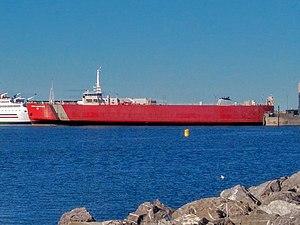
Le NM Georges-Alexandre-Lebel, traversier-rail affecté à la liaison Matane―Baie-Comeau―Sept-Îles.
La compagnie de gestion de Matane Inc. fournit un service de traversier ferroviaire entre Matane et la Côte-Nord permettant de lier les ports de Baie-Comeau, Port-Cartier et Sept-Îles. Le traversier-rail, en fonction depuis l'hiver 1978, permet de relier le réseau ferroviaire de la Côte-Nord au reste de l'Amérique du Nord assurant ainsi l'acheminement de marchandises telles que le bois, le papier et les métaux. La compagnie, basée à Matane, est une filiale du Canadien National depuis 2008. La compagnie de gestion de Matane Inc. exploite aussi une ligne ferroviaire de Mont-Joli à Matane. Les installations de transbordement ferro-portuaire de Baie-Comeau sont gérées par la Société du port ferroviaire de Baie-Comeau - Hauterive tandis que celles de Matane sont assurées par le chemin de fer de la Matapédia et du Golfe. Le navire transporte également des équipements industriels pour les compagnies minières et Hydro-Québec. Le traversier-rail George-Alexandre-Lebel effectue cinq aller-retours entre Matane et Baie-Comeau par semaine, en plus de se rendre au port de Sept-îles quelques fois par mois.